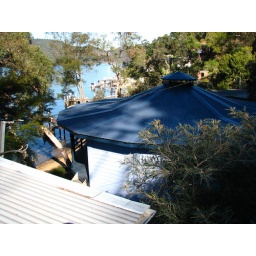
180_4522 roof shaded by hill 12.06pm